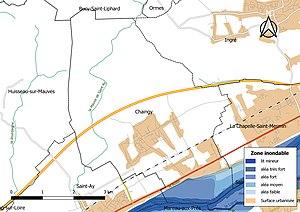
Zone inondable et réseaux hydrographique et routier de la commune de Chaingy (Loiret, France).
Chaingy est une commune française située dans le département du Loiret en région Centre-Val de Loire.